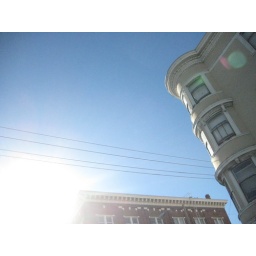
the sky was bright and blue on my first day in san francisco.